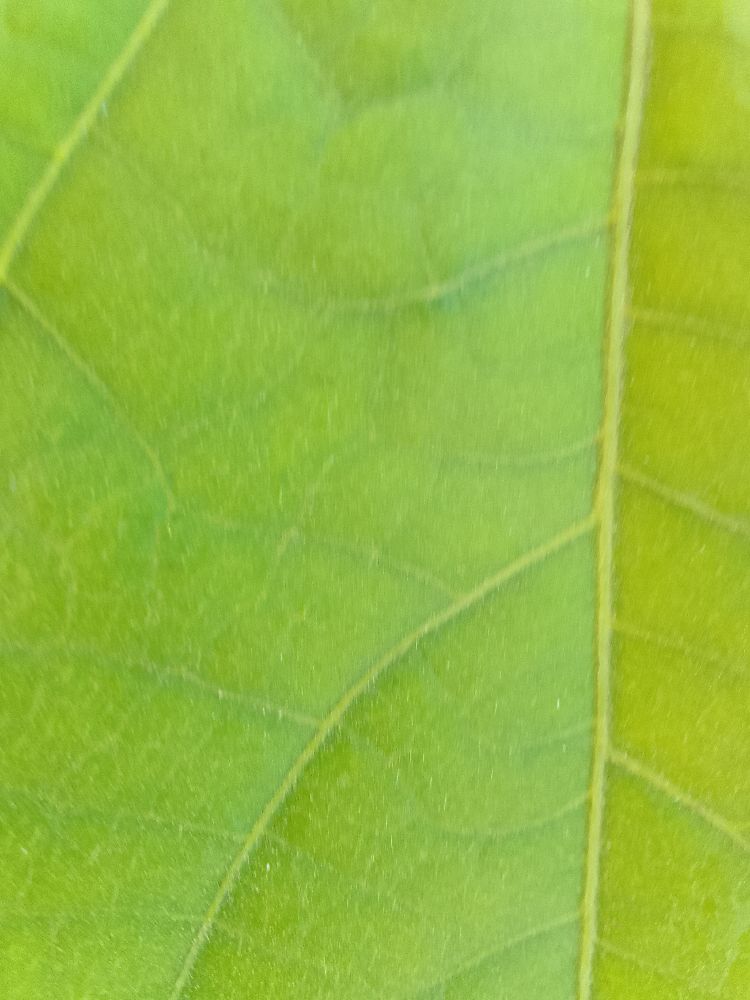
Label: healthy